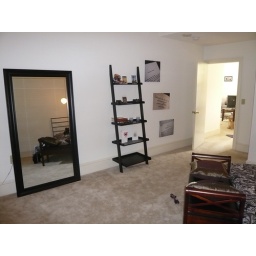
Our bedroom. I put that book shelf together by myself!